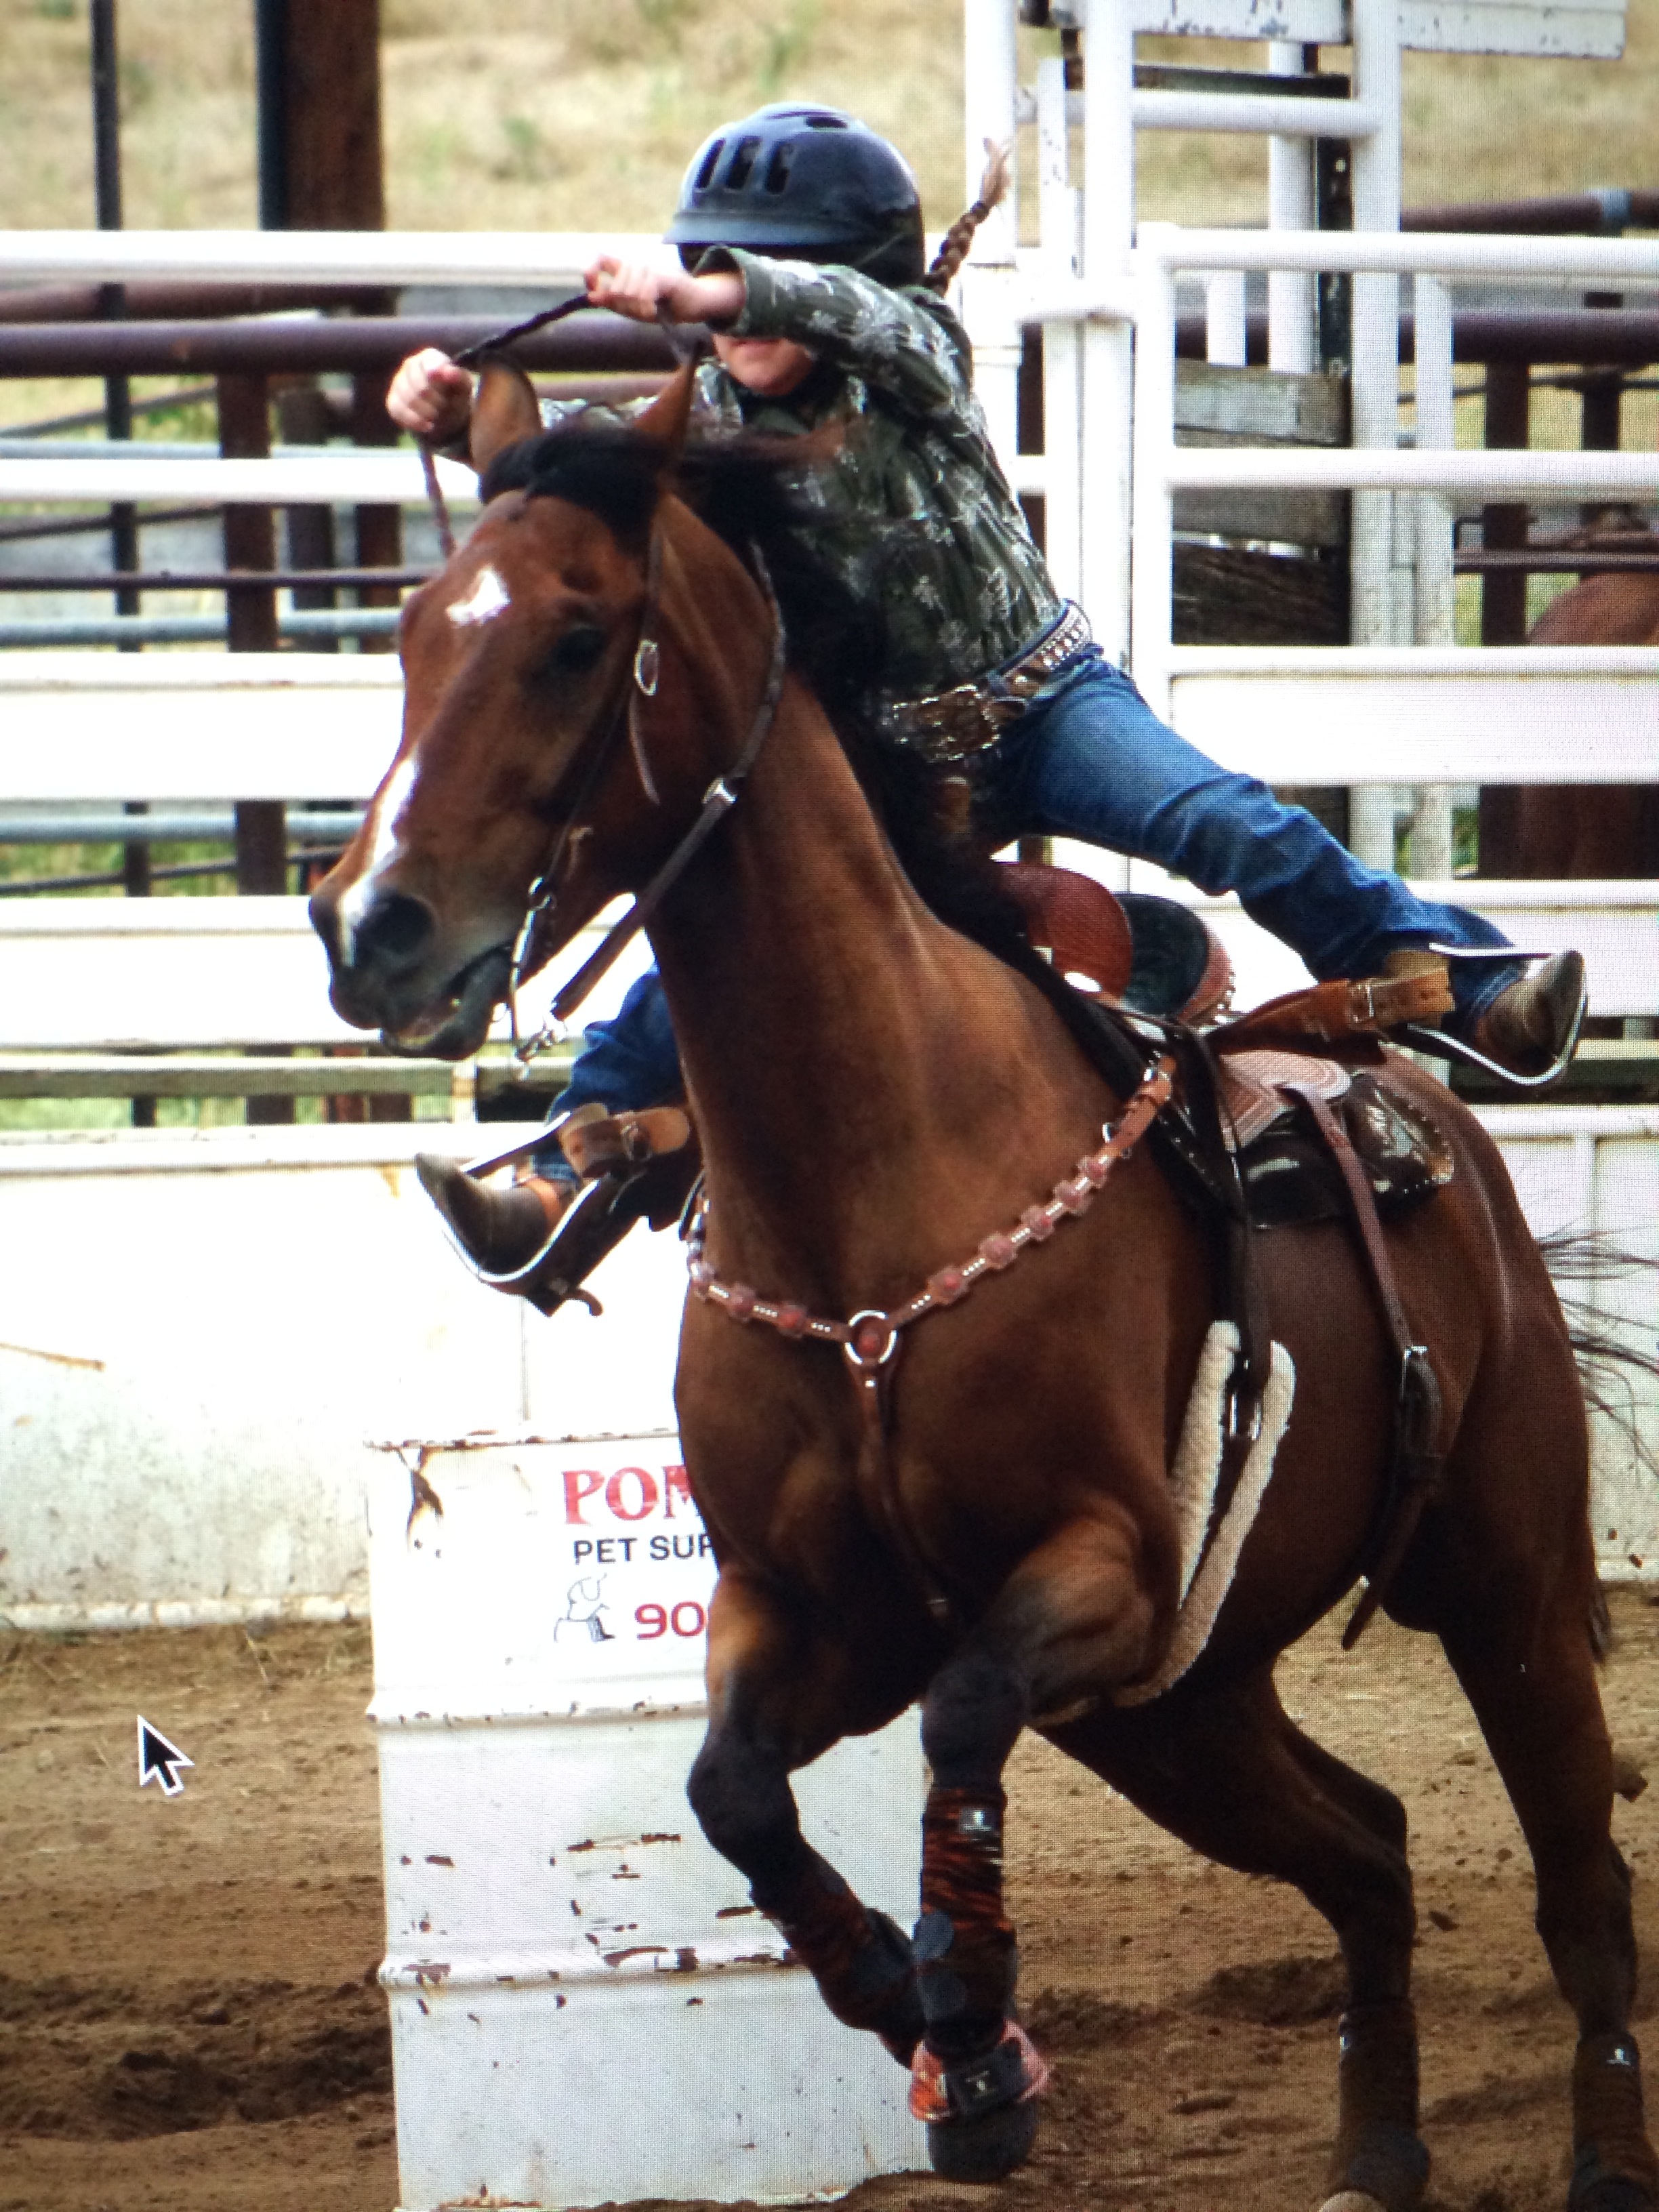
rider, horse, rein, stallion, cowgirl, barrel, equine, competition, arena, sports, cowboy, mare, jockey, western, rodeo, western riding, equestrianism, equitation, traditional sport, barrel racing, horse like mammal, animal sports, english riding, equestrian sport, reining, hunt seat, western pleasure, animal training